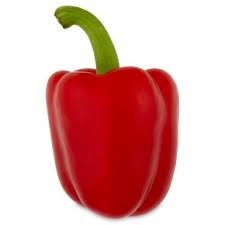
Label: capsicum